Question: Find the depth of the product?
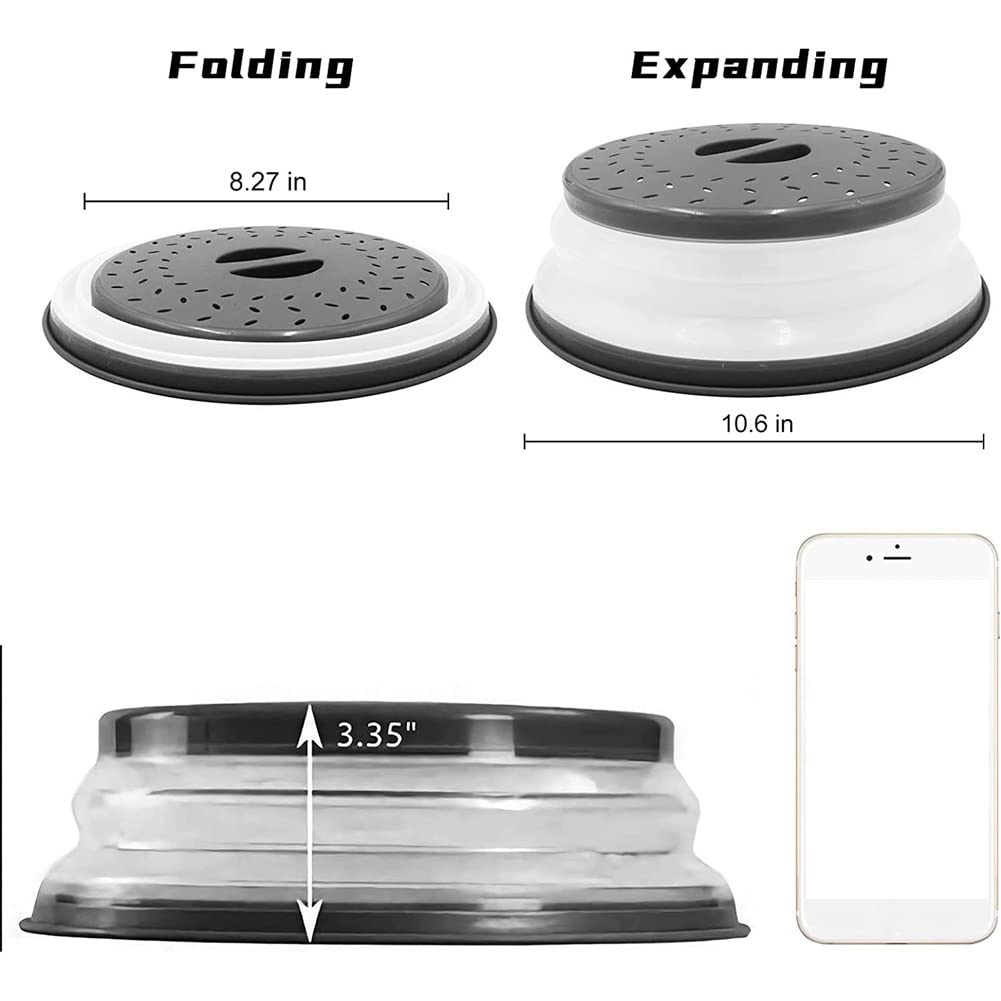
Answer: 10.6 inch